Question: Please indicate a possible affordance area of the baseball bat that can be used for hitting
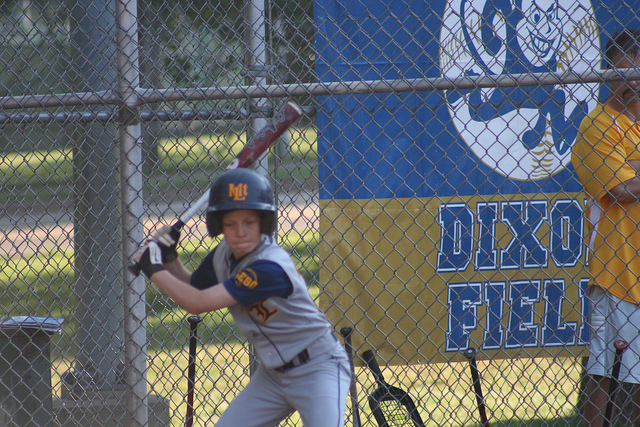
Answer: [233.641, 100.978, 301.726, 168.212]